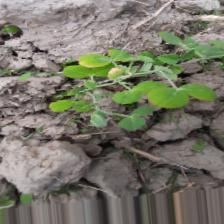
Label: Normal